Western Turkic Khaganate

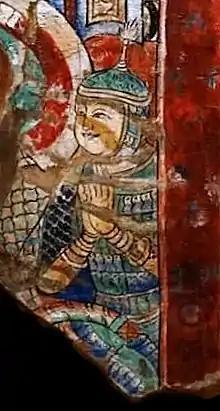
Soldier in lamellar armour and helmet, as a Buddhist devotee, from Tumshuq, at the time of the Western Turkic Khaganate, 6th-7th century CE.

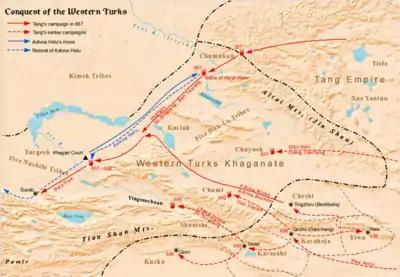
Tang dynasty military campaigns against the Western Turks

During the late 6th century, the Turks consolidated their geopolitical position in Central Asia, as the lynchpin in trade between East Asia and Western Asia – in which Persia and Byzantium were the dominant powers. For much of this period, Istämi ruled the Khaganate from a winter camp near Karashar. A timeline of the westward expansion of the Turks under Istämi might be reconstructed as follows: